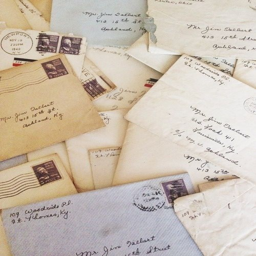
if i ever hand write someone a letter , that 's because they mean the extra effort to me .